Aafa-Film

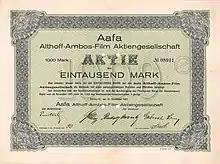
Share of the Aafa Althoff-Ambos-Film AG, issued 21. November 1921; signed by the principals Rudolf Dworsky and Gabriel Levy

Aafa Film or Aafa-Film was a German film production and distribution company which operated during the 1920s and 1930s. Established in 1920 as Radio-Film the company was controlled by the producer Gabriel Levy and the director Rudolf Dworsky. The company was one of the leading producers of the Weimar Republic, and survived the transition from silent to sound film in 1929. It made the first German full sound film (as opposed to part-sound films or silent films with sound added later) "It's You I Have Loved" that year. During the early 1930s Aafa produced a number of mountain films directed by Arnold Fanck. It also made a multi-language version musical "Lieutenant, Were You Once a Hussar?" (1930).